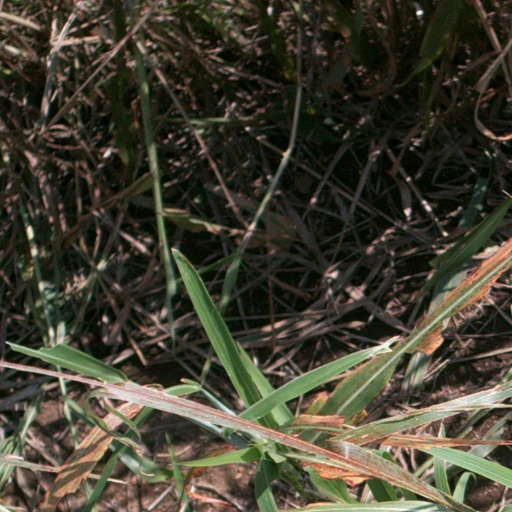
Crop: sorghum